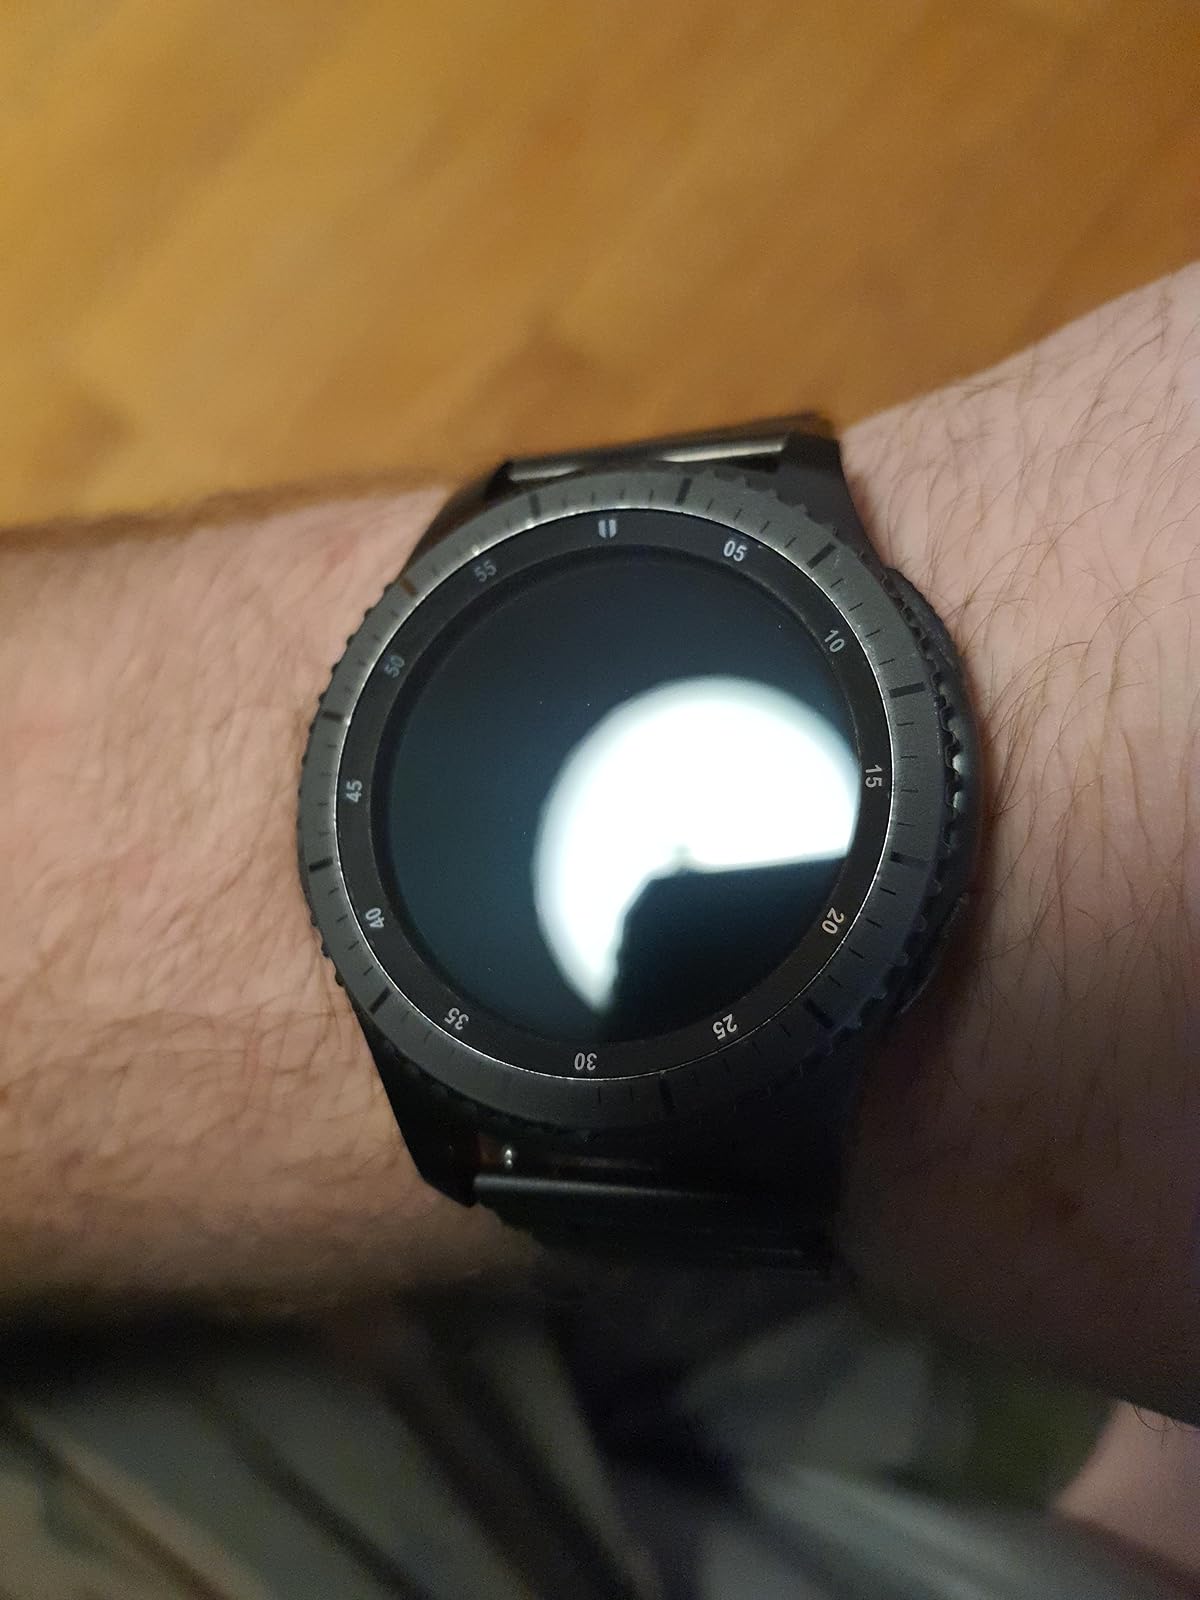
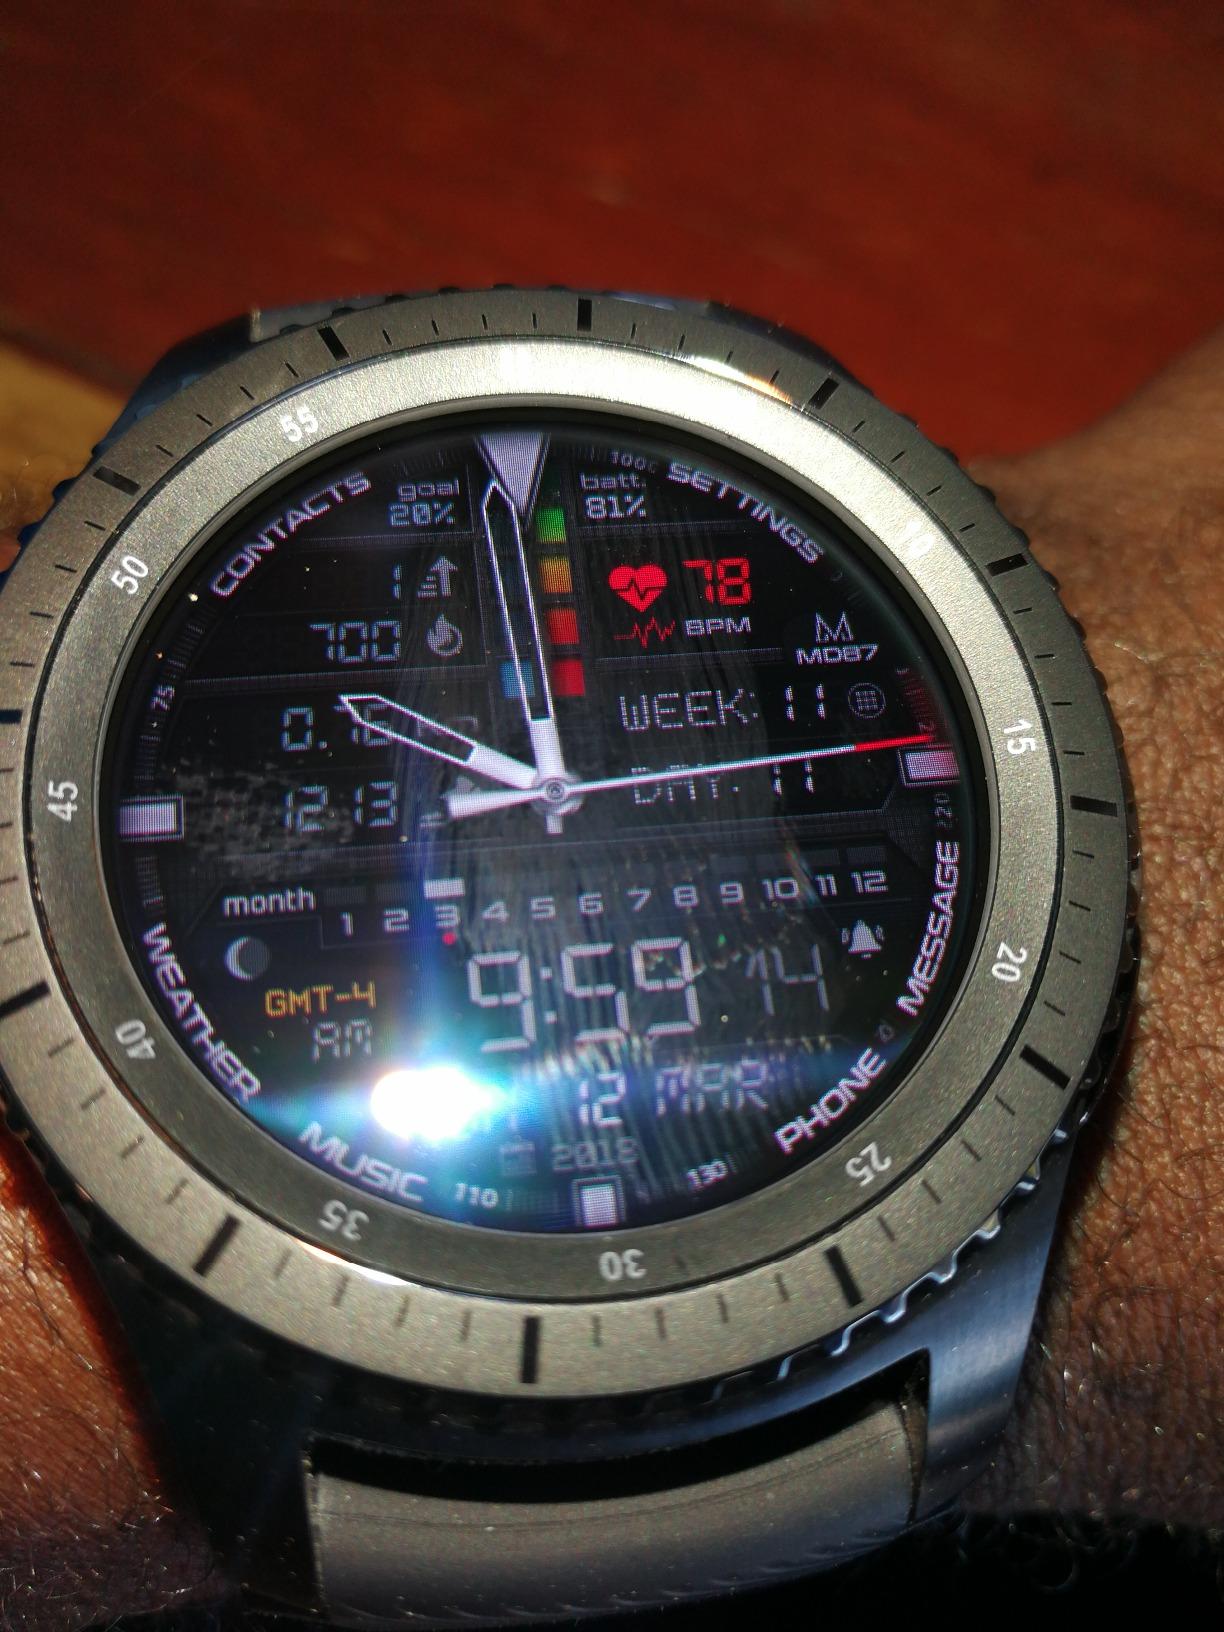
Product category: smartwatch
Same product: yes